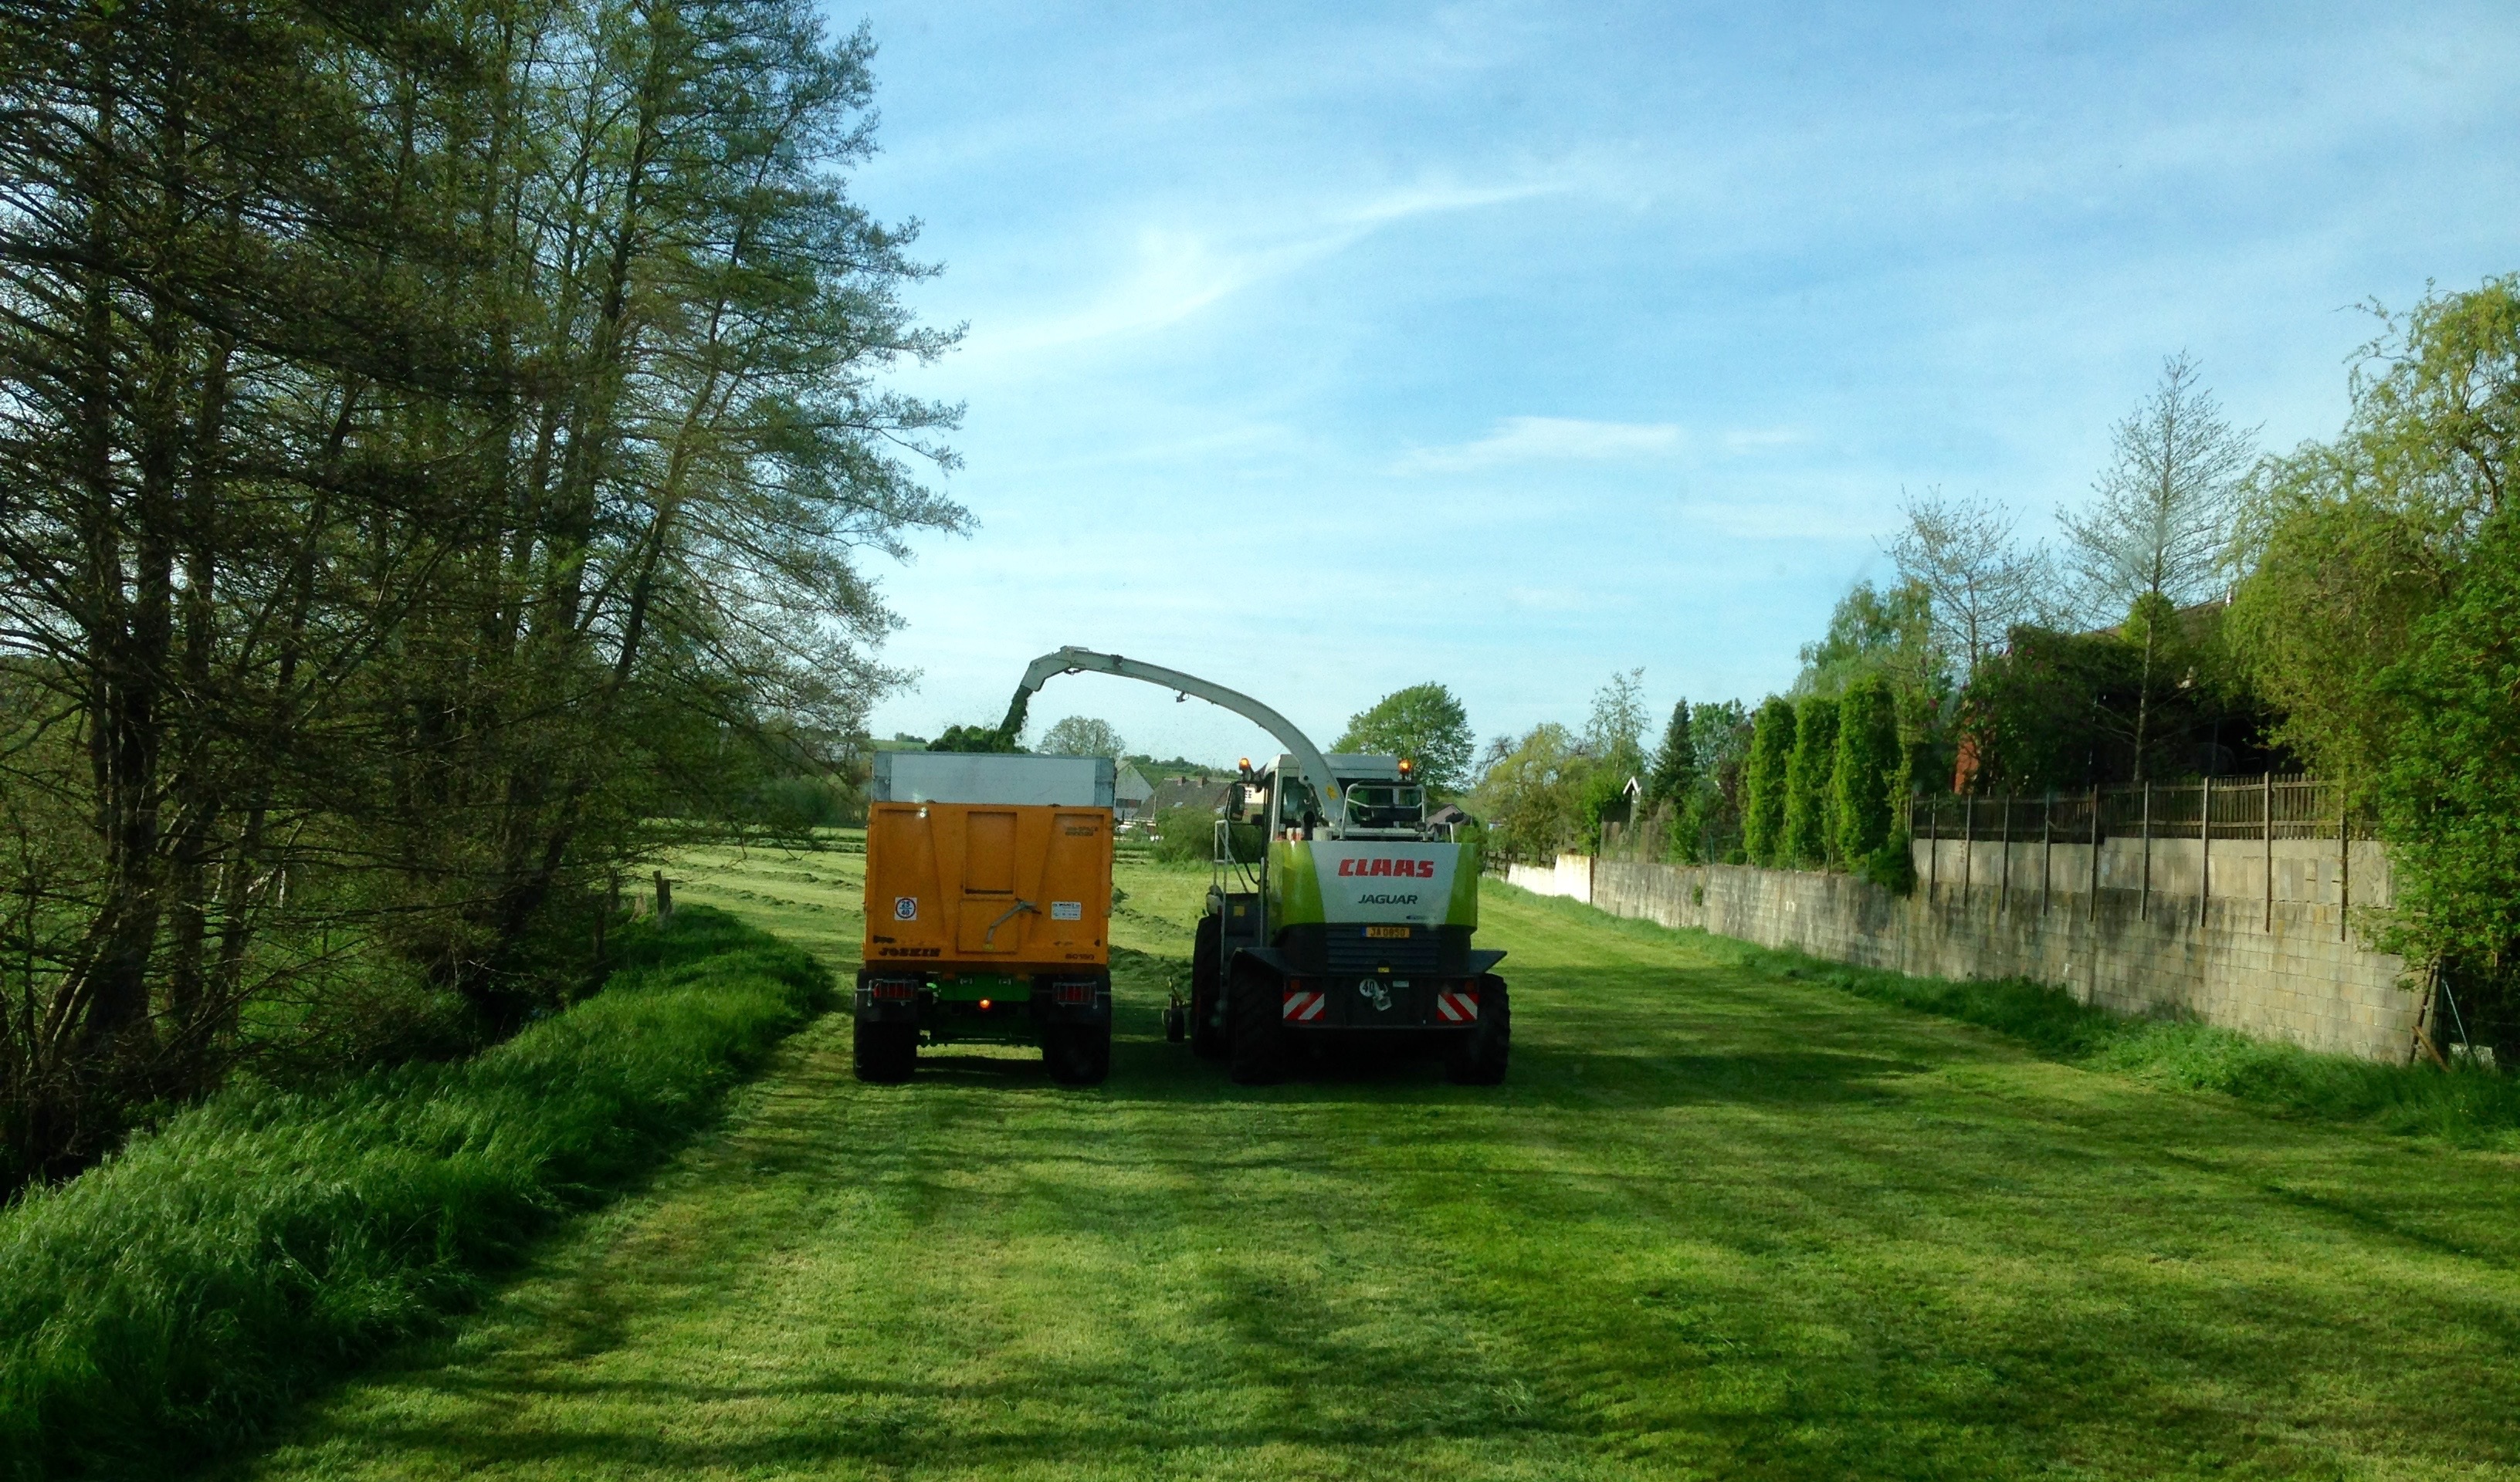
tree, grass, tractor, field, farm, lawn, meadow, asphalt, transport, pasture, agriculture, waterway, chopper, rural area, grass clippings